Gang

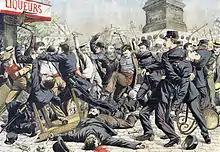
A street level rumble of Apache gang members battling Parisian Police officers en masse on 14 August 1904

A gang is a group or society of associates, friends, or members of a family with a defined leadership and internal organization that identifies with or claims control over in a community and engages, either individually or collectively, in illegal, and possibly violent, behavior, with such behavior often constituting a form of organized crime.